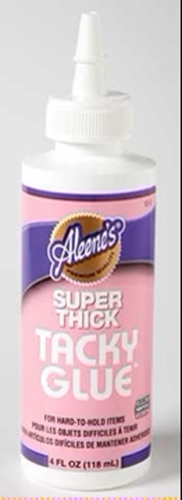
Aleenes 10-1 4oz Thk Des Tacky Glue
Introducing Aleene's 10-1 4oz Tacky Glue, the ultimate adhesive solution for all your crafting needs! This versatile craft glue is perfect for bonding a wide range of materials, including paper, fabric, foam, wood, and more. Aleene’s Tacky Glue is known for its thick formula, providing a strong, permanent bond while remaining flexible for all your creative projects. Whether you're a seasoned crafter or a DIY enthusiast, this acrylic-based tacky glue delivers a fast-drying, clear finish that ensures your creations look professional every time. The convenient 4oz bottle allows for easy application, making precise detailing a breeze. Ideal for scrapbookers, crafters, and artists, Aleene's 10-1 Tacky Glue is a must-have in your crafting arsenal. Say goodbye to messy crafting experiences and hello to exceptional results with Aleene's trusted tacky glue! Perfect for school projects, home decor, or handmade gifts, this adhesive stands up to any task. Explore your creativity and enhance your projects with the reliable Aleene’s Tacky Glue 10-1 4oz. Add this essential crafting supply to your toolkit today and experience the difference! This listing is for 1 x Aleenes 10-1 4oz Thk Des Tacky Glue
Brand: DRAWART
Category: Arts & Entertainment > Hobbies & Creative Arts > Arts & Crafts > Art & Crafting Materials > Crafting Adhesives & Magnets > Craft & Office Glue